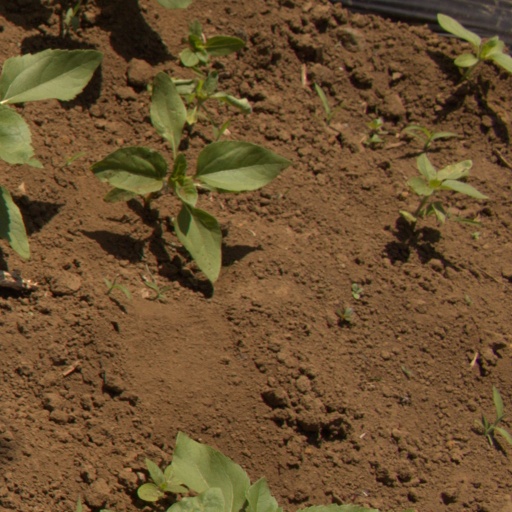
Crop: Jerusalem artichoke